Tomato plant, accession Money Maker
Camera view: vertical (180 deg); turntable rotation: 90 degrees
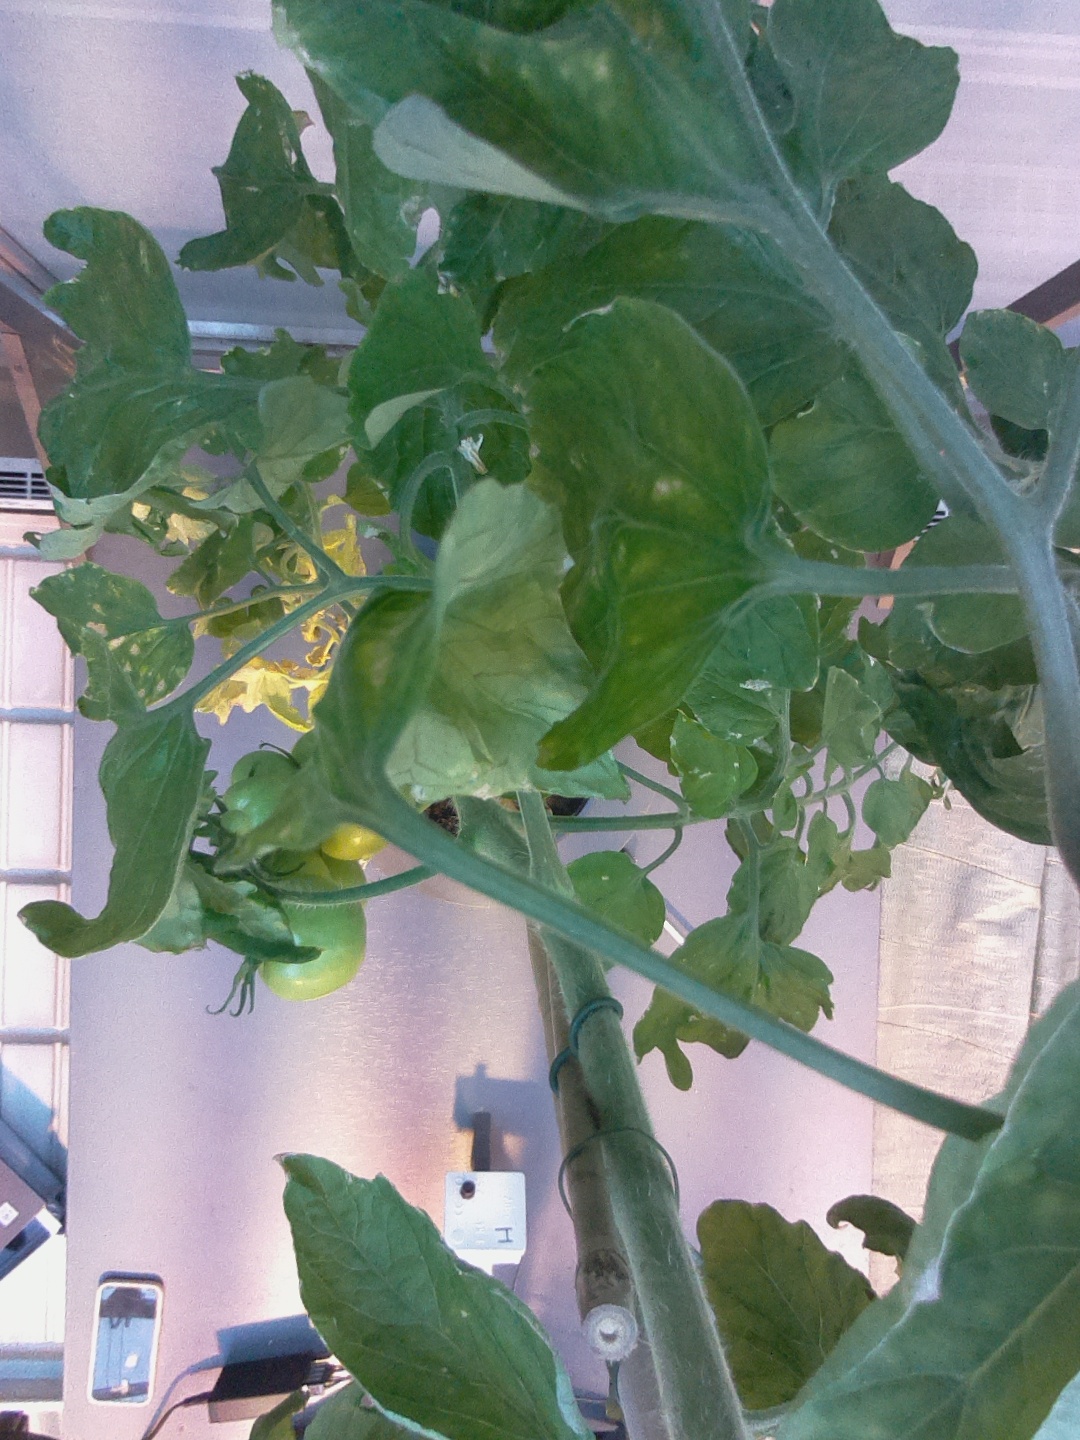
BBCH growth stage 77: 70%-80% of final fruit size